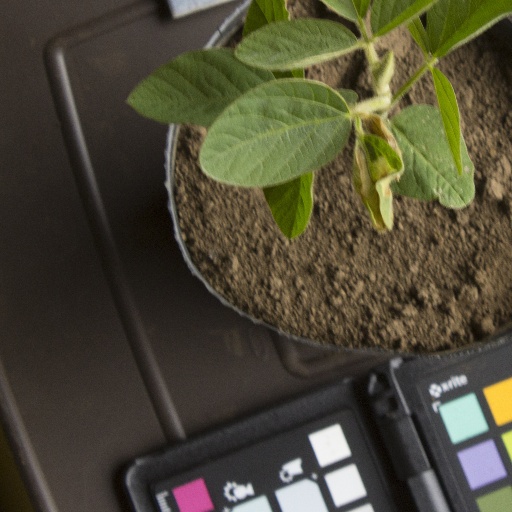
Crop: soybean